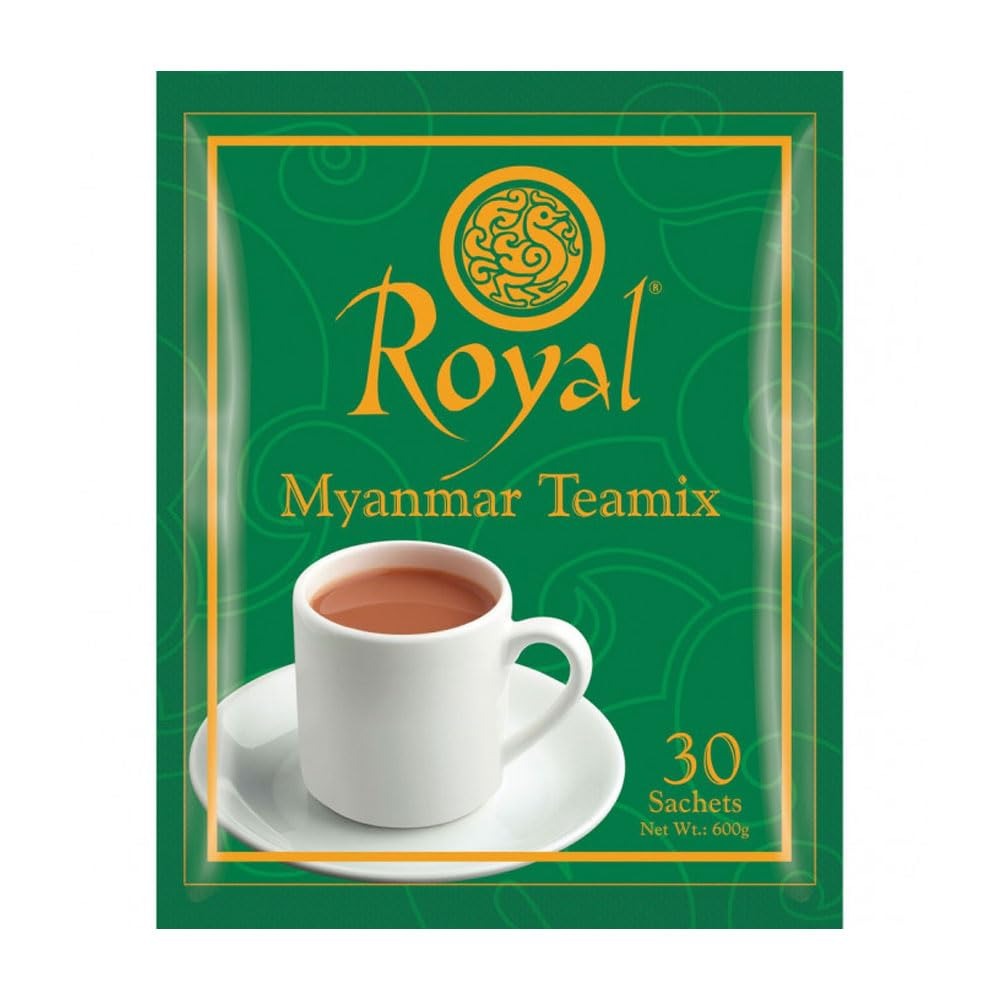
Item Name: Royal Myanmar Tea Mix (30 Packets)
Bullet Point: best and authentic Myanmar milk tea
Product Description: Tea Bags 30 Packets
Value: 21.0
Unit: Ounce

Price: 14.99